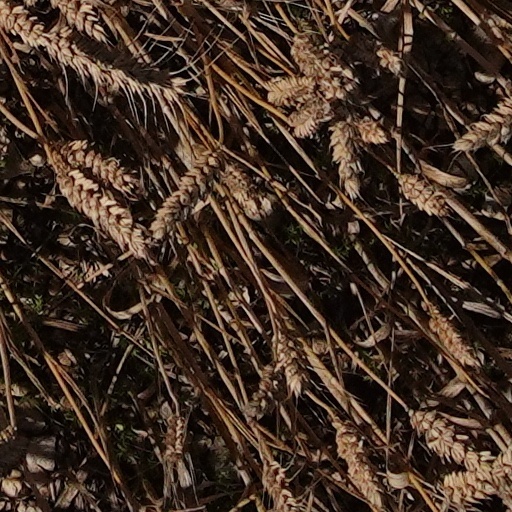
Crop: wheat